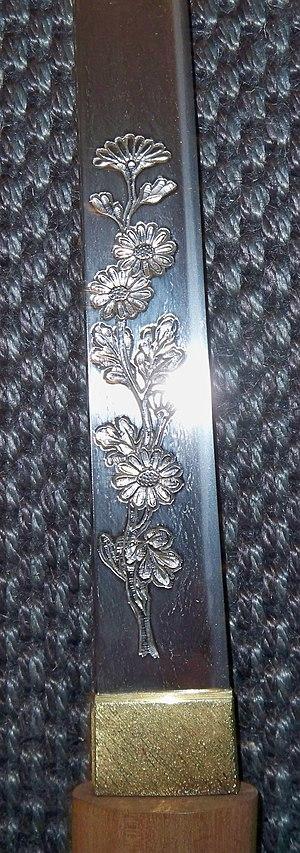
Le katana est un sabre de plus de 60 cm. Par extension, le terme katana sert souvent à désigner l'ensemble des sabres japonais.